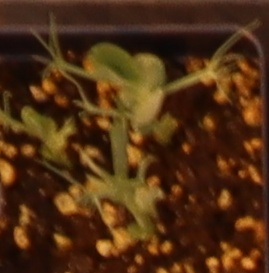
Label: Field Pea